Estonian Voluntary Rescue Association

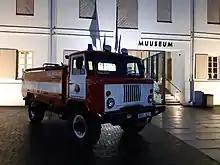
Fire engine of Pärnu-Jaagupi Tuletõrjeselts in front of Pärnu Museum

Since 2006, a think-tank had been meeting to discuss joint activities of volunteer rescue organizations. This led to the realization that the formation of a joint association might be necessary. Preparations for it began in September 2008. An initiative group was assembled in 2009, which started consulting with various governmental and non-governmental organizations, and drawing up a plan for the association. The idea was that the association would enable joint procurement, sharing of resources, and would counsel and coordinate the various volunteer organizations.